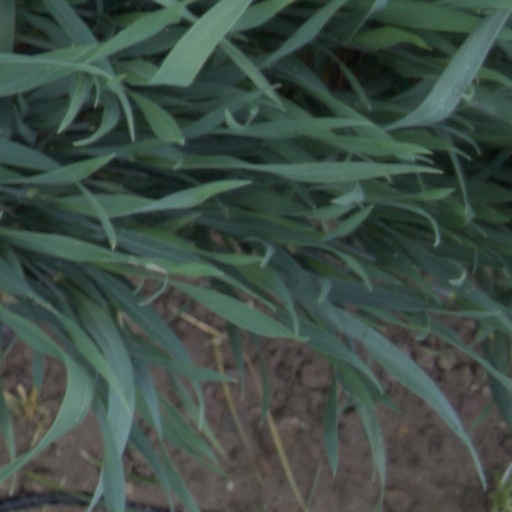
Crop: wheat